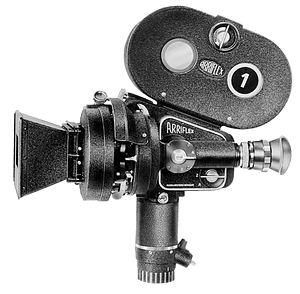
Arriflex est une gamme de caméras de cinéma professionnelles, conçue à partir de 1937 par la firme allemande Arnold & Richter Cine Technik. Déclinée en plusieurs modèles à partir de l'initiale Arriflex 35, elle offre une utilisation dans les deux principaux formats argentiques : le 35 mm et le 16 mm.